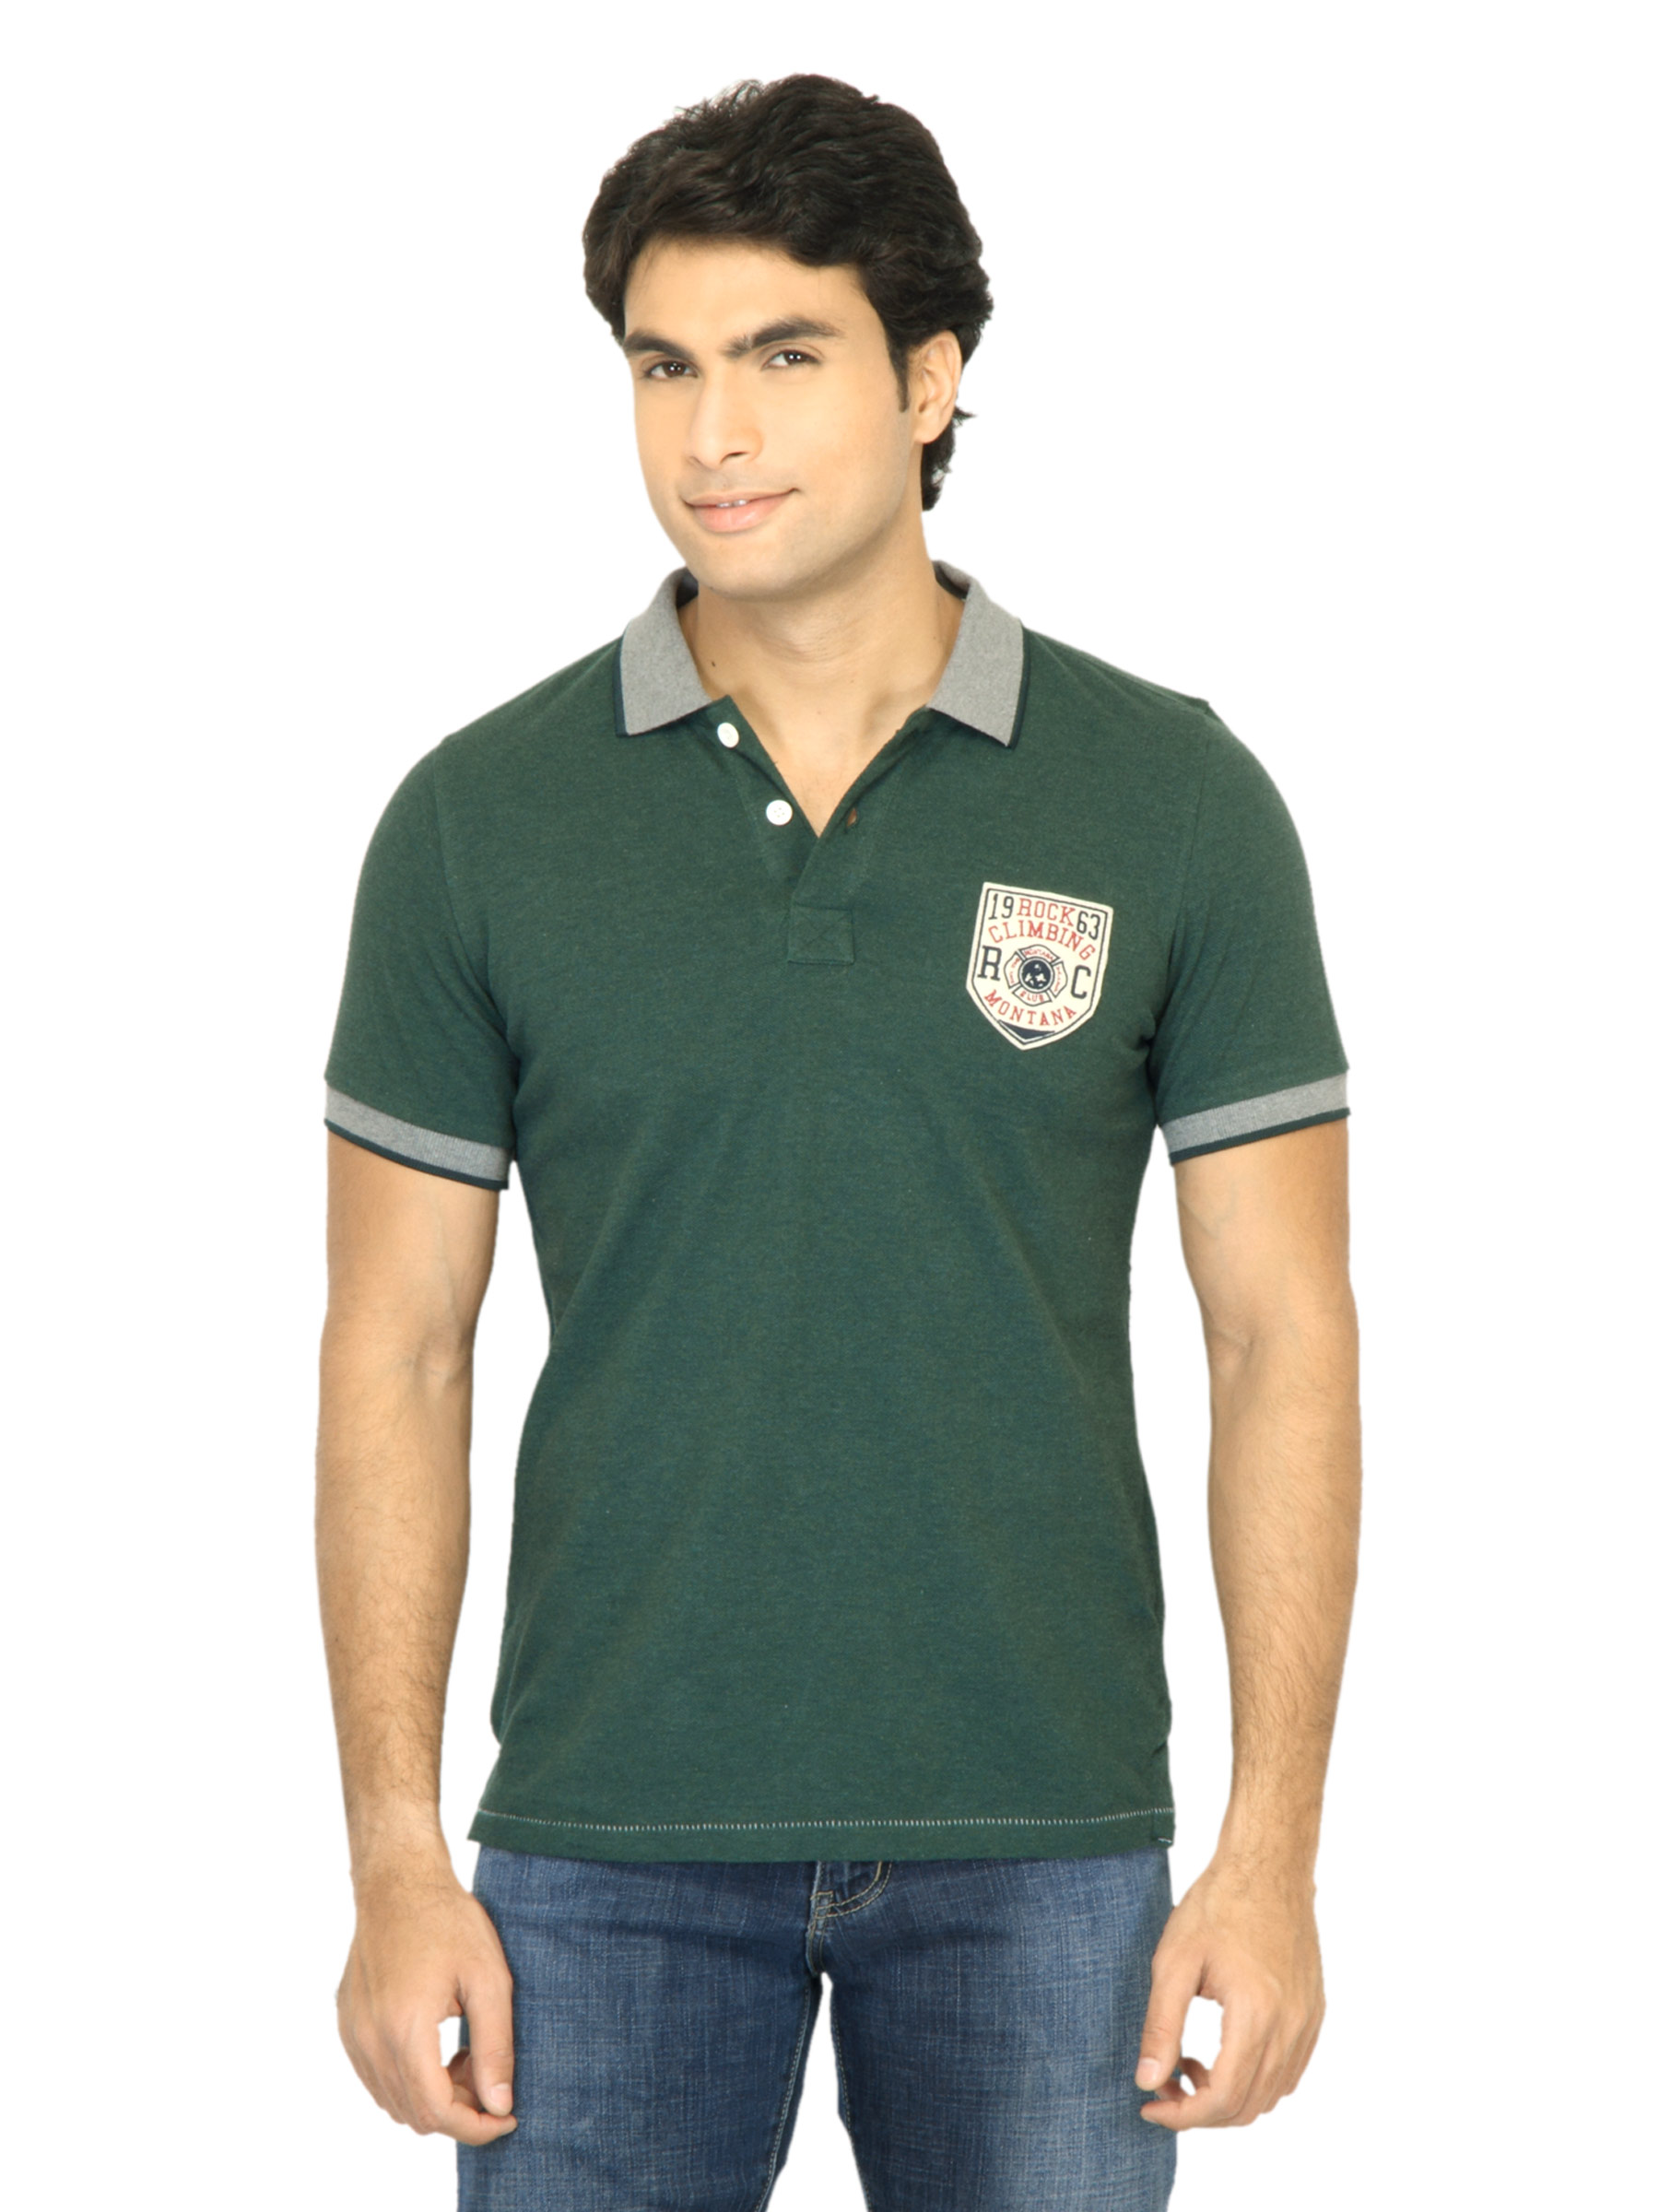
United Colors of Benetton Men Green Polo Tshirt
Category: Apparel / Topwear / Tshirts
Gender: Men
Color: Green
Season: Fall 2011
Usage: Casual